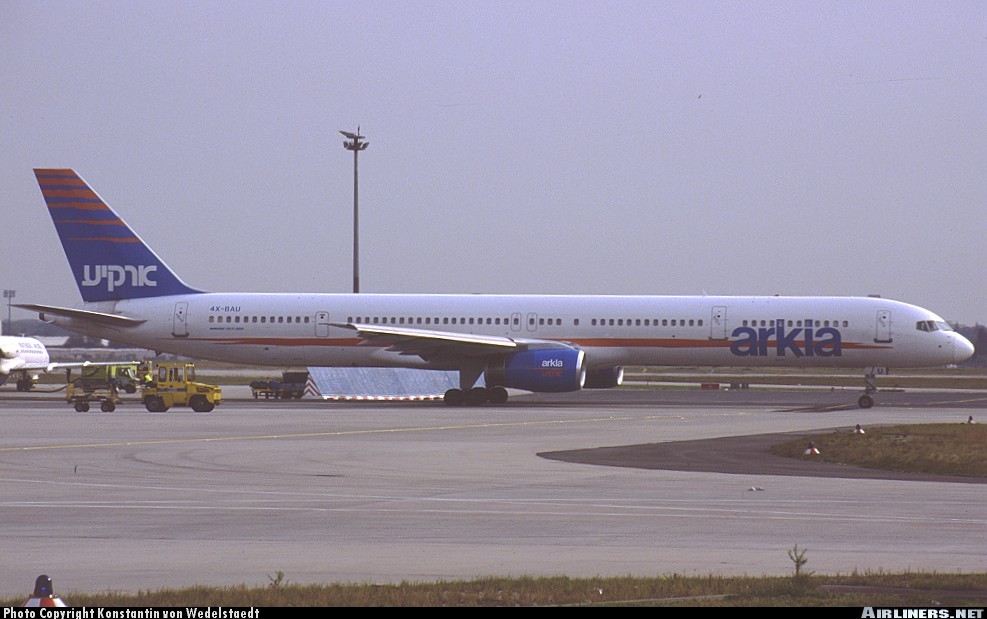
Vehicle type: Planes